Abura-sumashi

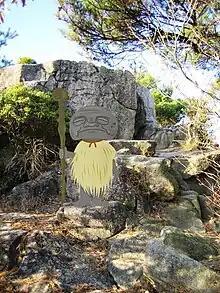
A depiction of the abura-sumashi.

This spirit, which surprises people on the Kusazumigoe mountain pass, is thought to be the ghost of a human who stole oil and fled into the woods.